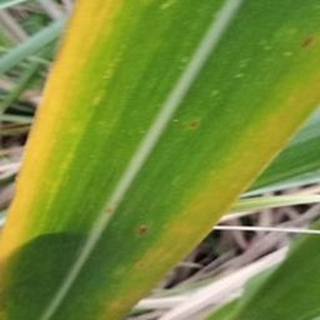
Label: sugarcane_yellow_leaf_disease